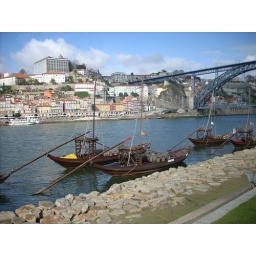
These boats used to ship the wine from the valley of the duoro to the store houses in Oporto